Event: Nepal Earthquake
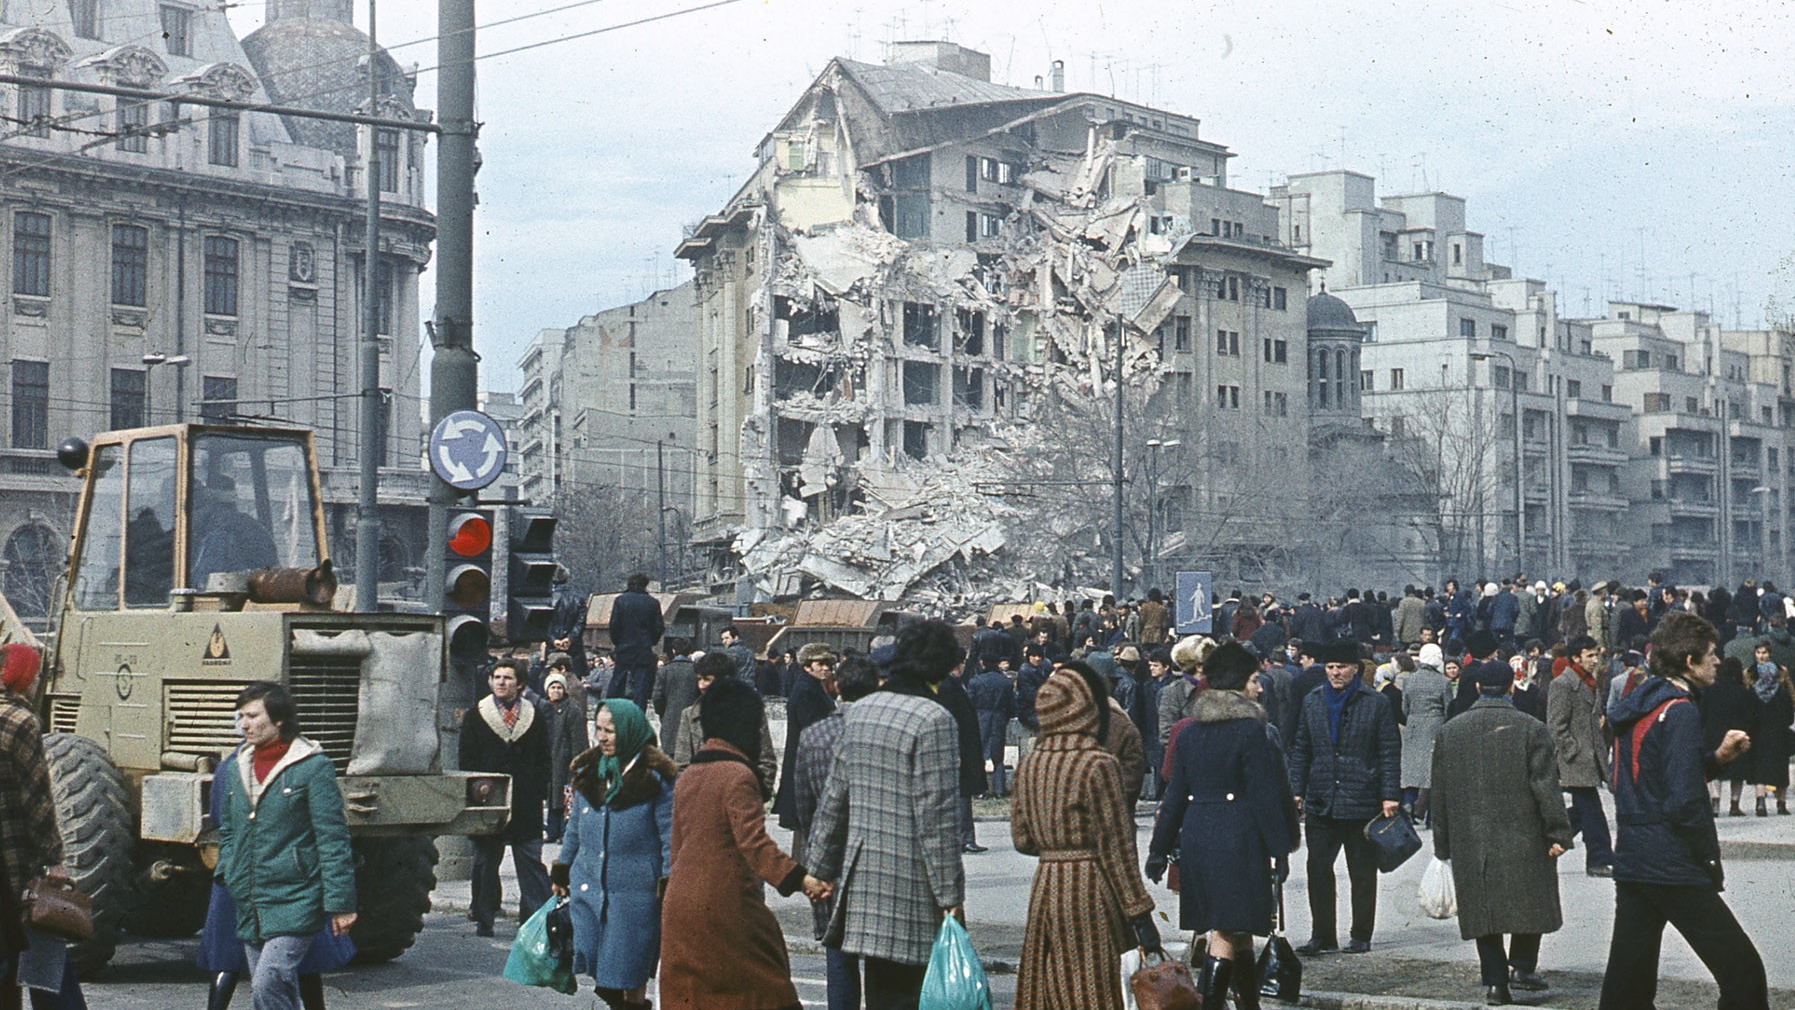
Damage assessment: damage